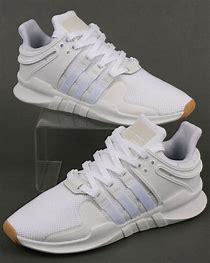
Brand: Adidas
Model: EQT Support Adv